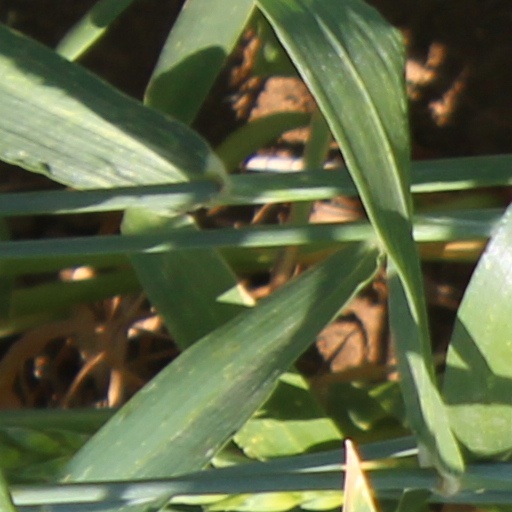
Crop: wheat